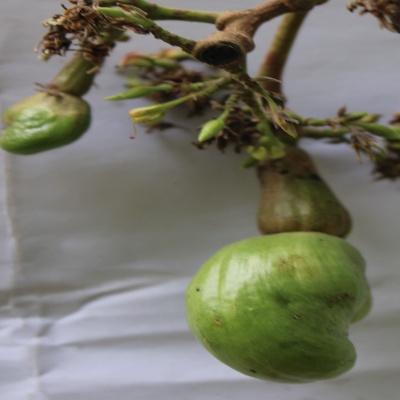
Crop: Cashew
Condition: healthy